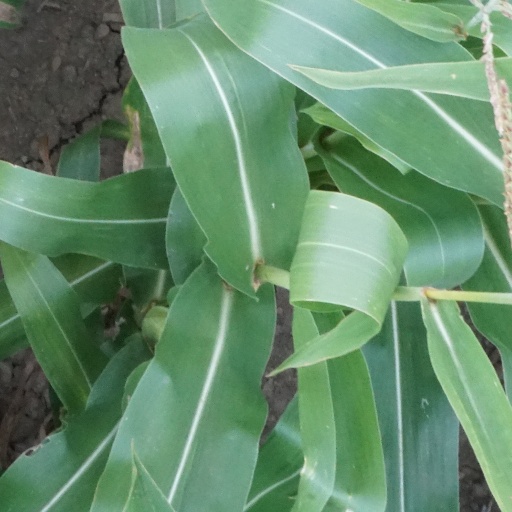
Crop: maize; corn